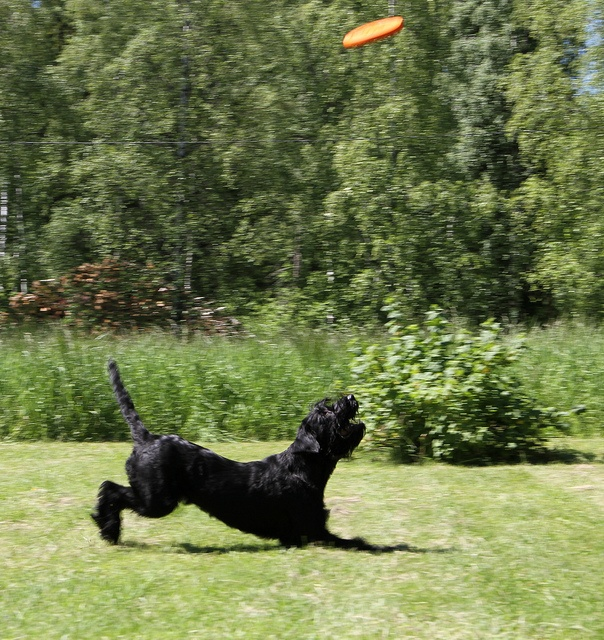
A large black dog running through a field to catch a frisbee.
A cute black dog chasing an orange frisbee.
A dog in a field with a bush chasing a frisbee.
A small black dog looking up and running.
A dog about to jump for a frisbee